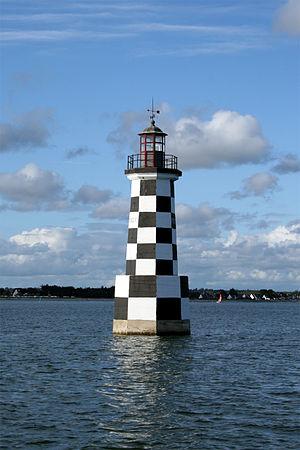
Denez Prigent est un auteur-compositeur-interprète français de chants en langue bretonne. Originaire de Santec, dans le Léon, ses genres de prédilection sont le kan ha diskan, chant et contre-chant à danser et surtout la gwerz, chant dramatique racontant un fait historique ou un conte emprunté à la mythologie bretonne ou celtique.
Loctudy est une commune du sud du département du Finistère, dans la région Bretagne, en France, littorale de l'océan Atlantique.
La tourelle des Perdrix ou tourelle de la Perdrix est un ancien phare situé à l'embouchure de la rivière An Teir localement nommée la rivière de Pont-l'Abbé, à l'entrée des ports de Loctudy et de l'Île-Tudy, dans le département breton du Finistère, en France. Cette tourelle présente la particularité unique d'être peinte en damiers noirs et blancs. Avant d'être désaffecté, ce phare constituait, avec celui de Langoz, un des deux phares construits sur le territoire de la commune.